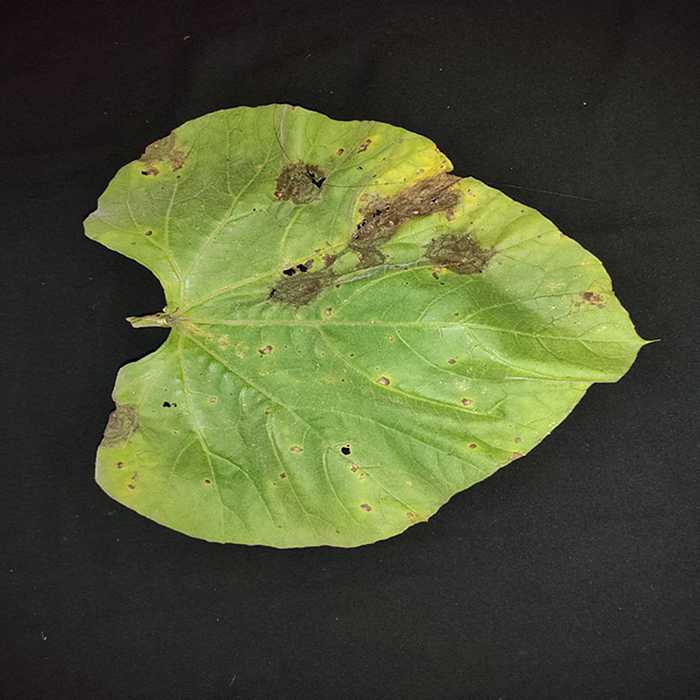
Plant: Bottle gourd
Label: Downey mildew